Rebecca Scown

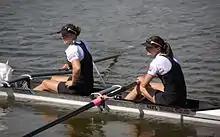
Juliette Haigh and Rebecca Scown in 2010

Rebecca Scown (born 10 August 1983) is a Silver and Bronze Olympic medalist rower from New Zealand. Together with Genevieve Behrent, she won the silver medal in the women's coxless pair at the 2016 Summer Olympics. At the same Olympic games she doubled up to compete in New Zealand's first ever Olympic women's eight placing 4th. Previous to this with Juliette Haigh, she won the bronze medal in the women's coxless pair at the 2012 Summer Olympics. Juliette and Rebecca won gold in the women's pair at the World Rowing Cup regatta in Lucerne, 2010 and at the 2010 World Rowing Championships at Lake Karapiro and the 2011 World Rowing Championships in Bled. Rebecca created history stroking the New Zealand's women's eight at the 2015 World Rowing Championships where they won the first ever silver medal for New Zealand in the event, and in doing so qualified the eight for the Olympic Games in Rio. After winning a bronze medal with the New Zealand women's eight at the 2017 World Rowing Championships, she retired from the sport.